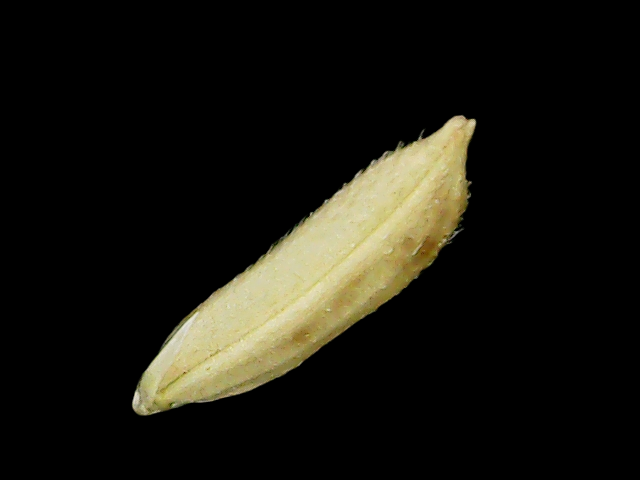
Rice variety: Binadhan11